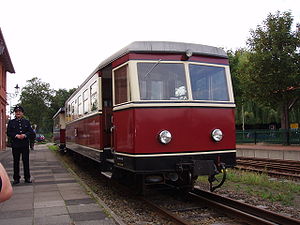
Bruchhausen-Vilsen / Museumsjernbane
Bruchhausen-Vilsen er en kommune i i Landkreis Diepholz i den tyske delstat Niedersachsen. Den ligger ca. 38 km sydøst for Bremen. De nærliggende bebyggelser Berxen, Bruchhöfen, Bruchmühlen, Dille, Gehlbergen, Heiligenberg, Homfeld, Nenndorf, Riethausen, Stapelshorn, Wöpse, Oerdinghausen, Scholen, Weseloh og Engeln ligger alle i kommunen. Bruchhausen-Vilsen er administrationsby for amtet Bruchhausen-Vilsen.